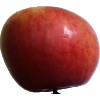
Label: apple_crimson_snow